Silent Hill 4: The Room

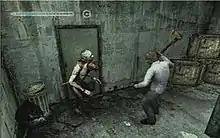
Combat gameplay screenshot

The objective of "Silent Hill 4: The Room" is to guide player character Henry Townshend as he seeks to escape from his apartment. Gameplay centers on the apartment, which is shown through a first-person perspective and contains the only save point. The other areas of the game are reached through holes formed in the apartment. For the first half of the game, the room restores Henry's health; in the second half of the game, however, the room becomes possessed by hauntings that drain his health.